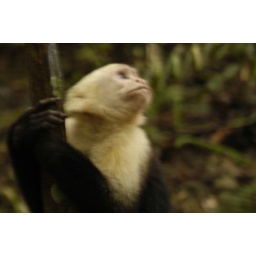
He also used his language skills to attack another girl in the group. She doesn't like monkeys anymore.